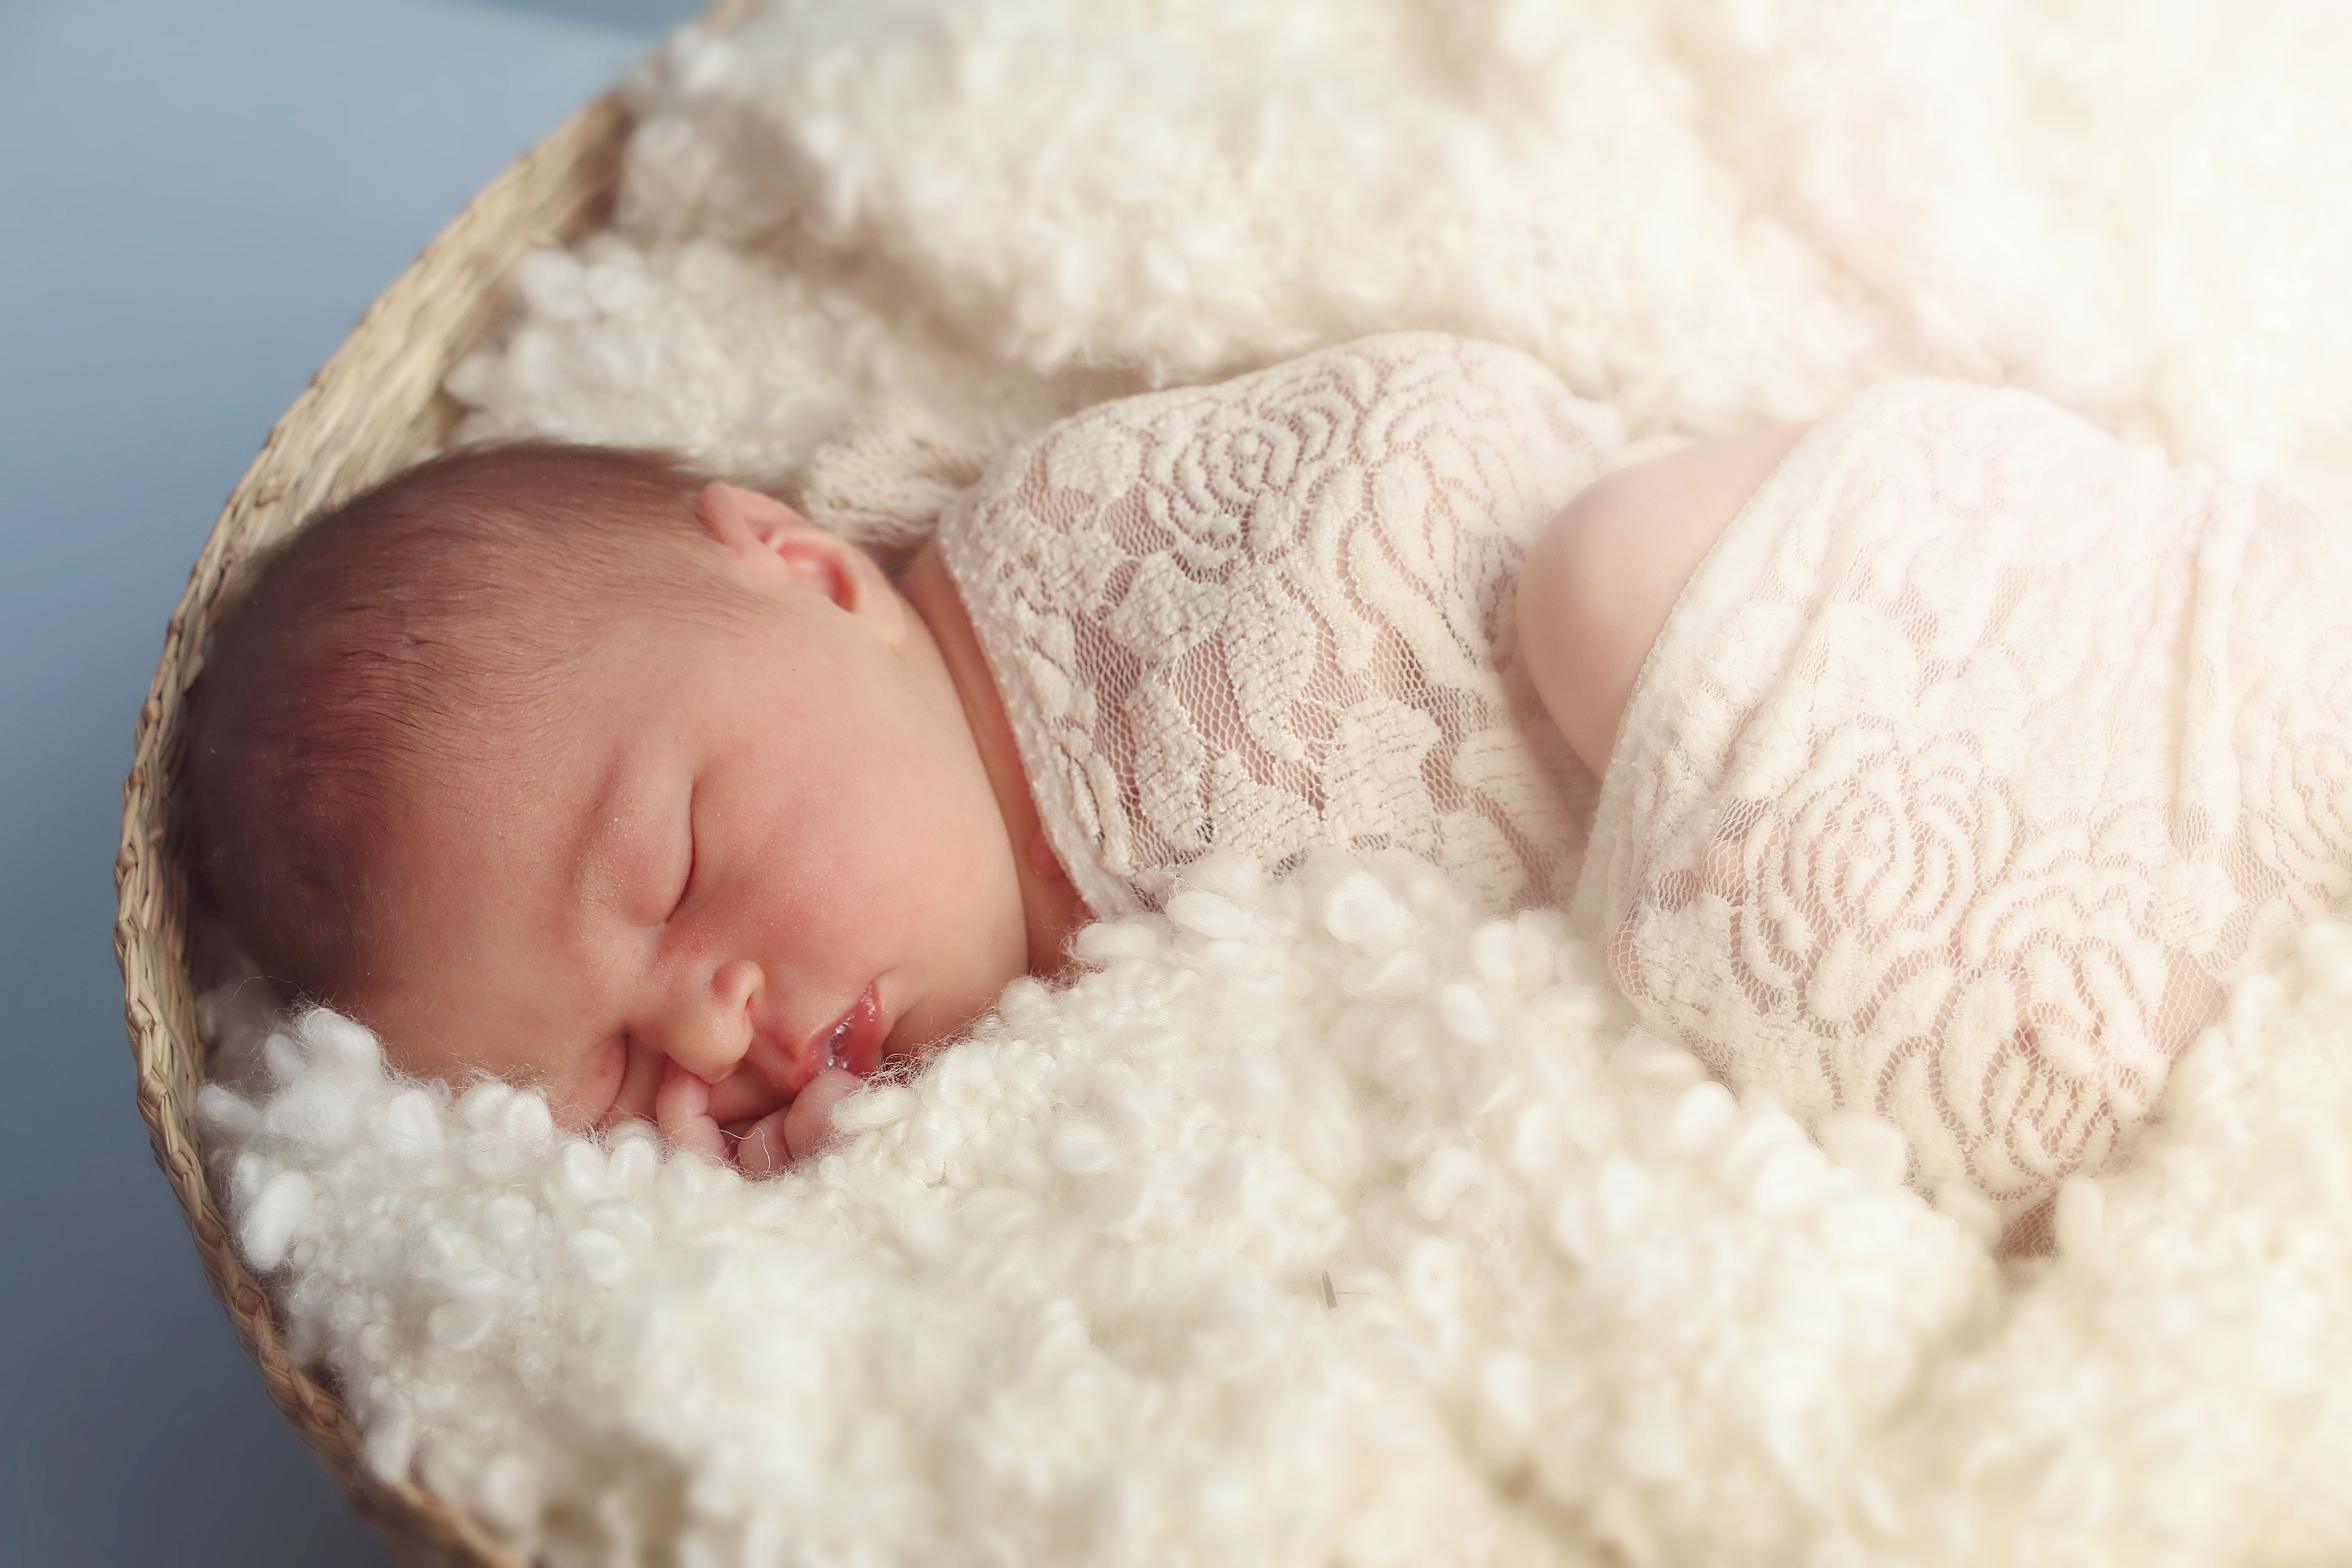
person, white, sleeping, child, blanket, baby, close up, product, sleep, bed, infant, newborn, skin, new